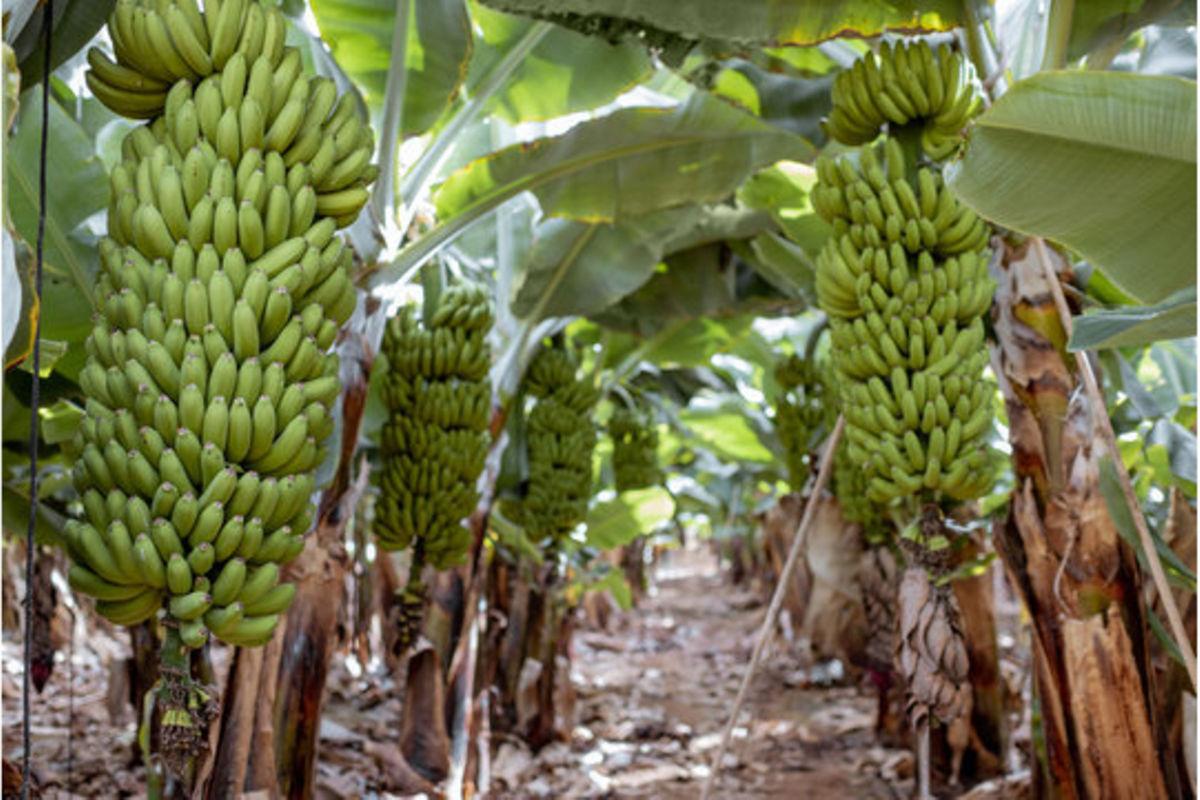
Kwenye shamba kuna migomba ya ndizi ambayo ni ya rangi ya kibichi kuonyesha kuwa ndizi hizi zinatumika kupika pekee yake. Pia, inaweza kuwa ndizi hizi baado hazijakuwa tayari kuliwa.